Harold Hamm

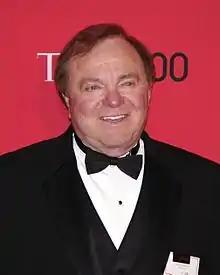
Hamm at the 2012 "Time" 100 gala

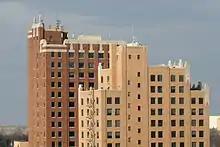
Two buildings

Harold Glenn Hamm (born December 11, 1945) is an American business magnate in the oil and gas business. He is known for pioneering fracking of shale oil resources. , Hamm's net worth is estimated to be billion, making him the 63rd wealthiest person in the world. He is the founder and chairman of Continental Resources.